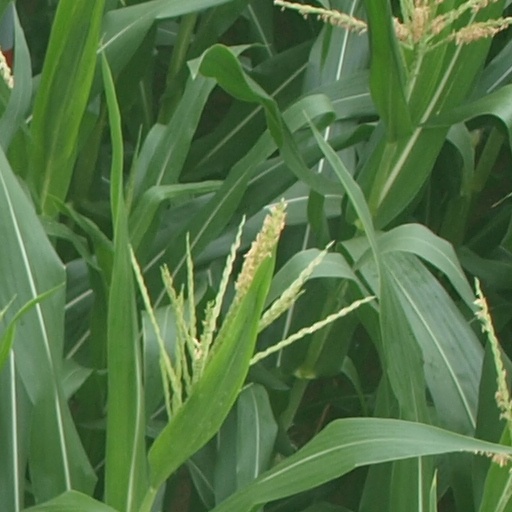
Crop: maize; corn